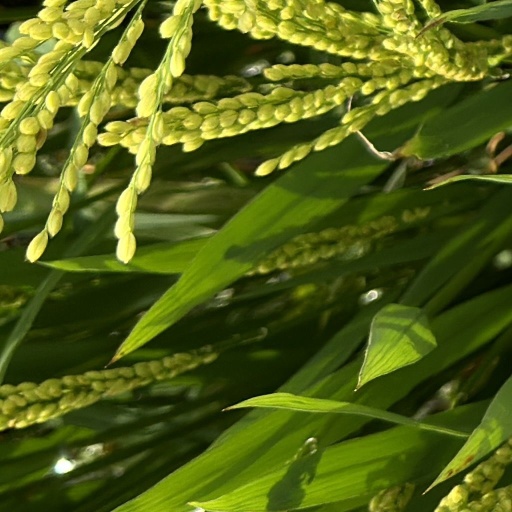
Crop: rice